Port Tennant

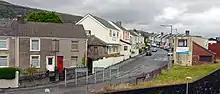
Port Tennant

Port Tennant is a suburban district of Swansea, Wales, falling within the St. Thomas ward. Port Tennant lies at the southern foot of Kilvey Hill just east of St. Thomas and is bounded by the Fabian Way to the south. It is a mostly residential area and is the location of one of Swansea's largest public cemeteries - Danygraig Cemetery.